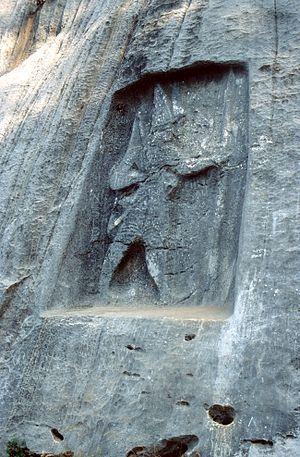
Kemalpaşa est une sous-préfecture de la province d'İzmir. La ville a pris le nom de Kemalpaşa en l'honneur de Mustafa Kemal Atatürk après s'être appelée Nif, quelque temps au début de la république turque, abréviation turque de son nom grec antique Nymphaeon. Le point culminant du district est le Mont Nif à 1 506 m d'altitude au sud de la ville.
Les Hittites sont un peuple ayant vécu en Anatolie au IIᵉ millénaire av. J.-C. Ils doivent leur nom à la région dans laquelle ils ont établi leur royaume principal, le Hatti, situé en Anatolie centrale autour de leur capitale, Hattusa. C'est à compter de la seconde moitié du XVIIᵉ siècle avant notre ère un des plus puissants royaumes du Moyen-Orient, dominant l'Anatolie jusqu'aux alentours de 1200 av. J.-C. Au XIVᵉ siècle avant notre ère, ils réussissent même à faire passer la majeure partie de la Syrie sous leur coupe, ce qui les met en rivalité avec d'autres puissants royaumes du Moyen-Orient : l'Égypte, le Mittani et l'Assyrie.
Le bas-relief hittite de Karabel est situé, en Turquie, sur le col du même nom entre Torbalı et Kemalpaşa, à environ 25 km à l'est d'Izmir et à 8 km au sud-est de Kemalpaşa. Ce col permet de passer la vallée du Gediz à celle du Küçük Menderes.